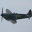
Label: airplane